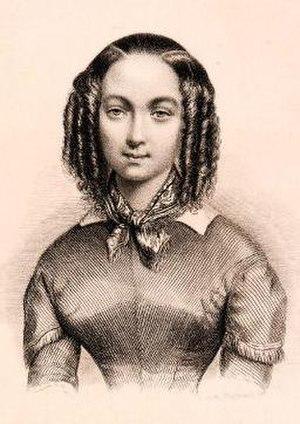
Auguste Hüssener est une graveuse et peintre de miniatures allemand.
Rose-Marie Cizos, dite Rose Chéri, née à Étampes le 27 octobre 1824 et morte à Passy le 22 septembre 1861, est une actrice française.